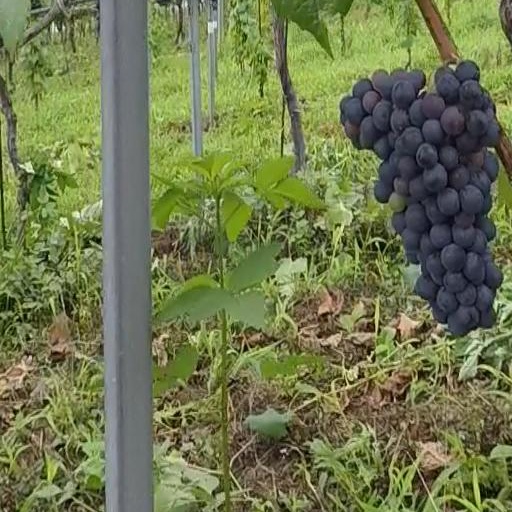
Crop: grape